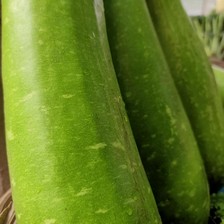
Label: others